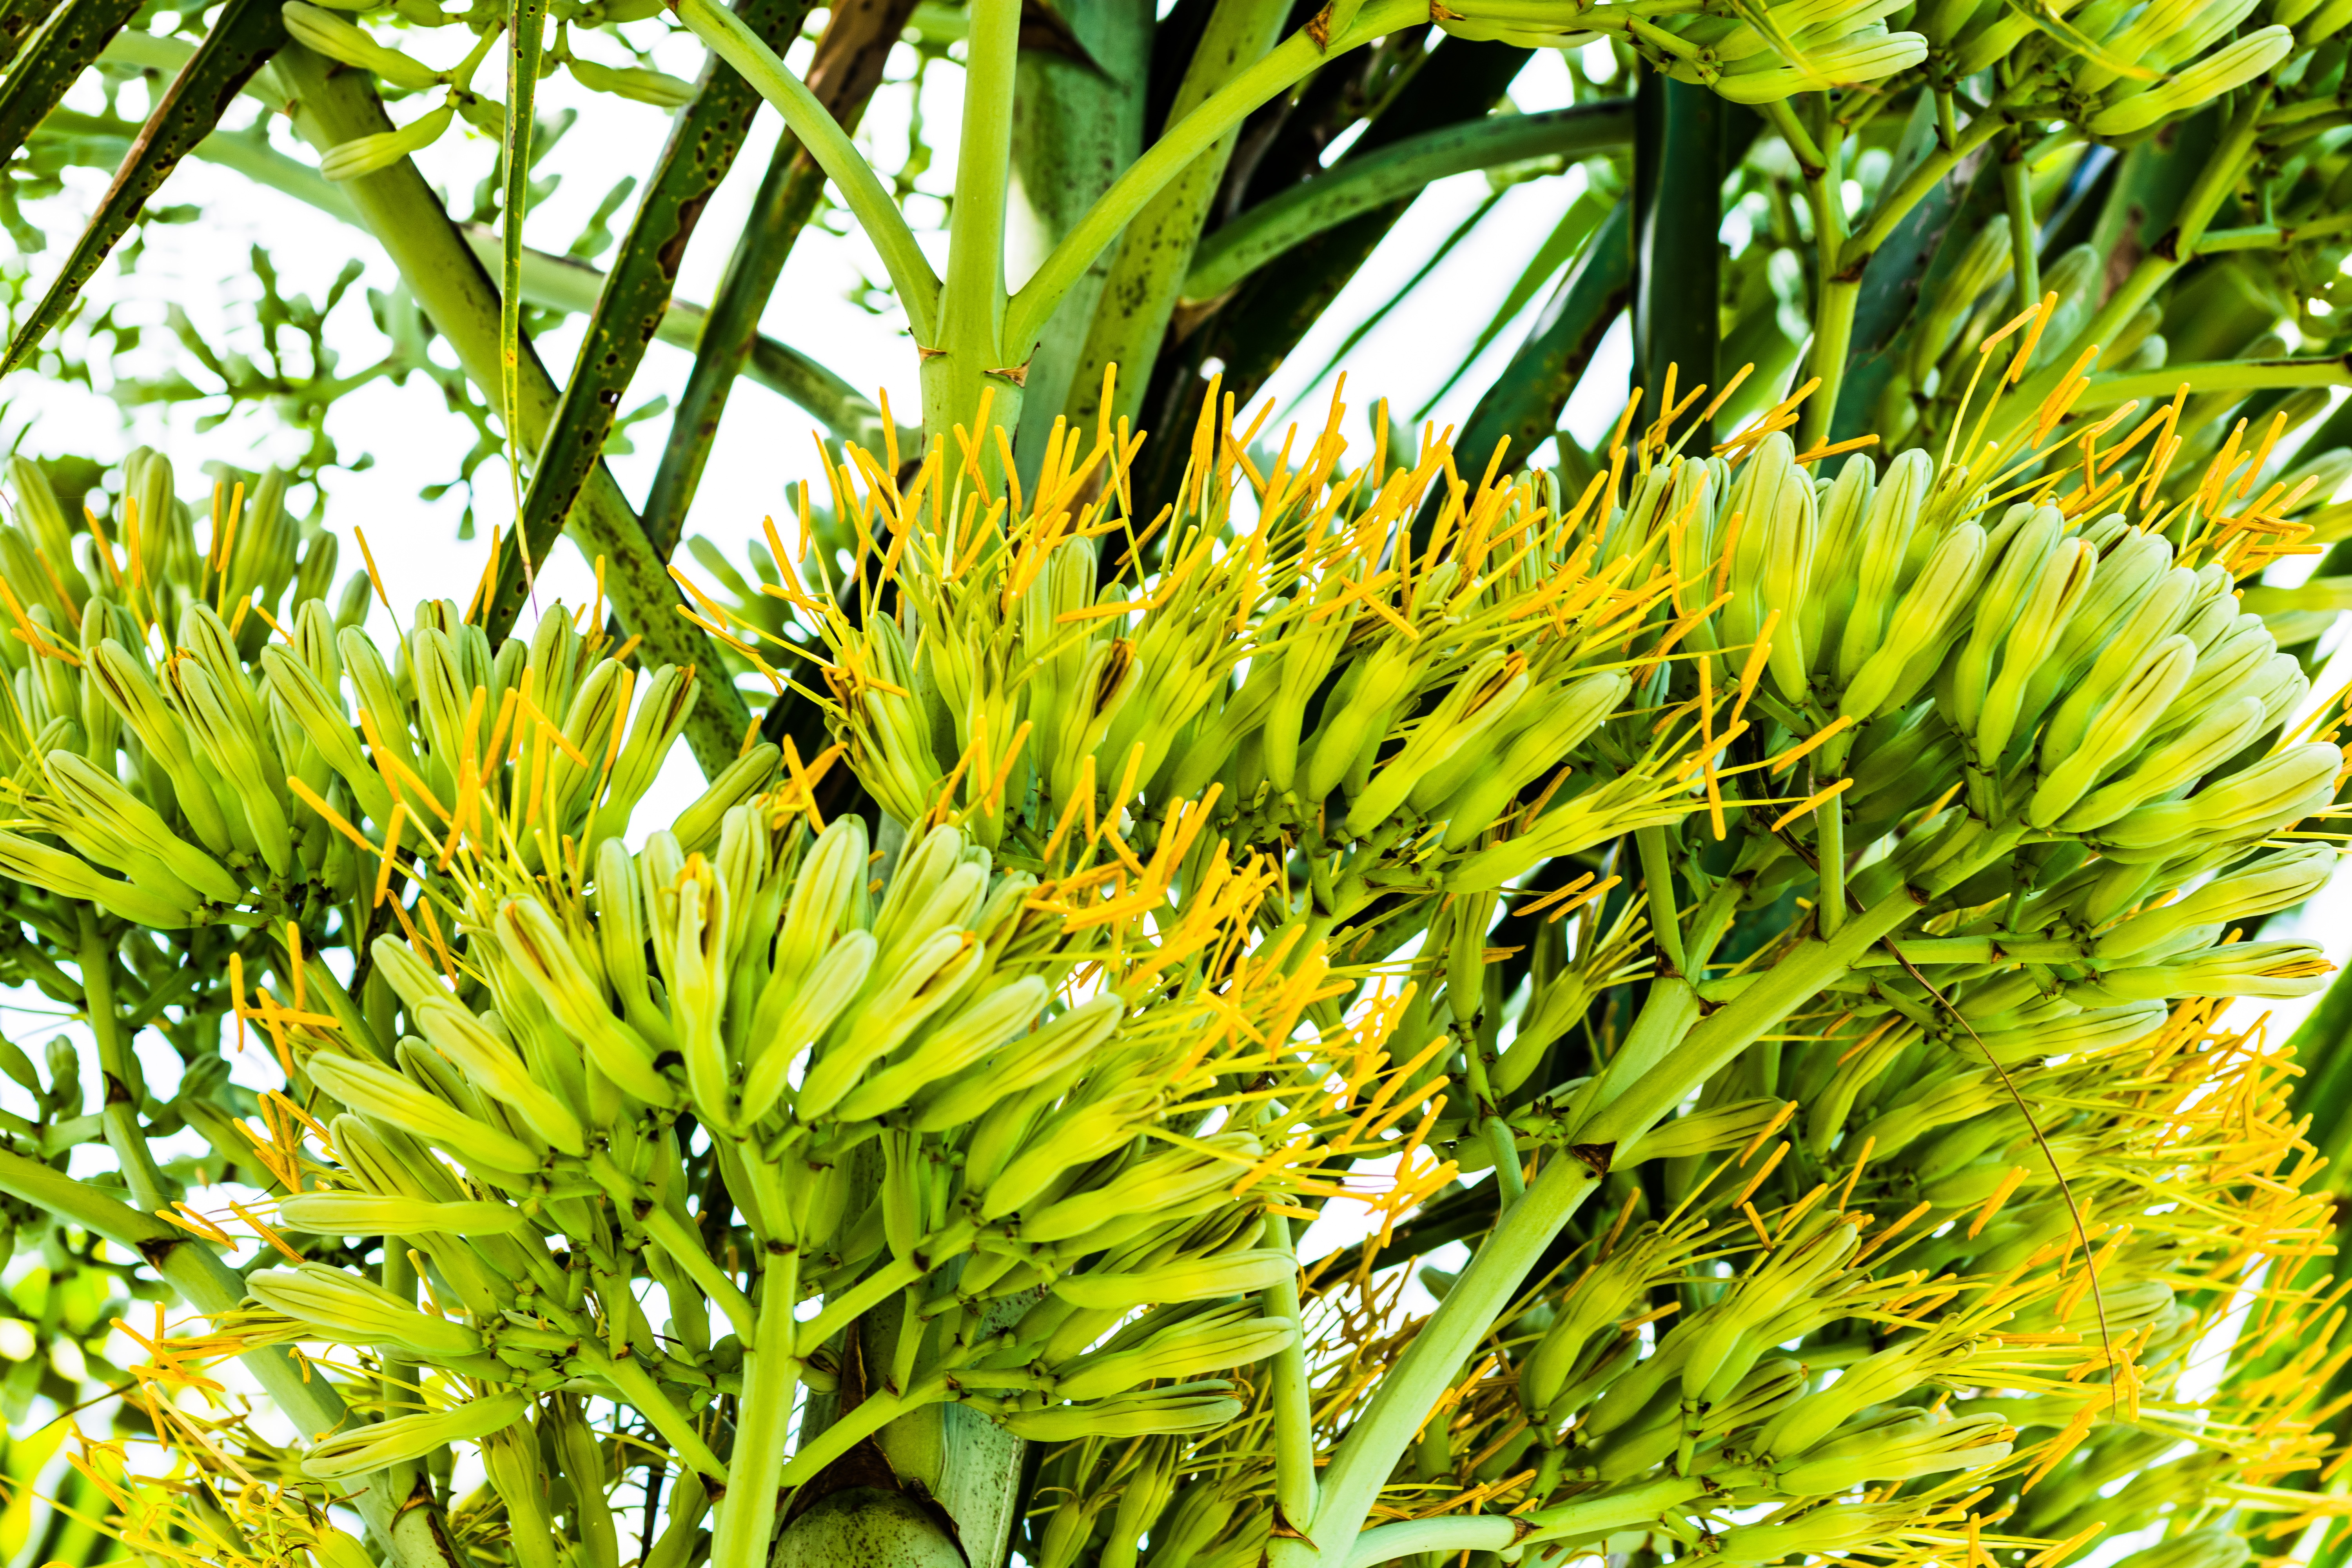
tree, grass, plant, lawn, leaf, flower, green, botany, yellow, flora, flowers, vegetation, agave, ecosystem, inflorescence, flowering plant, grass family, woody plant, land plant, arecales, agave flower